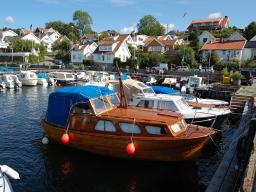
Label: Background_without_leaves